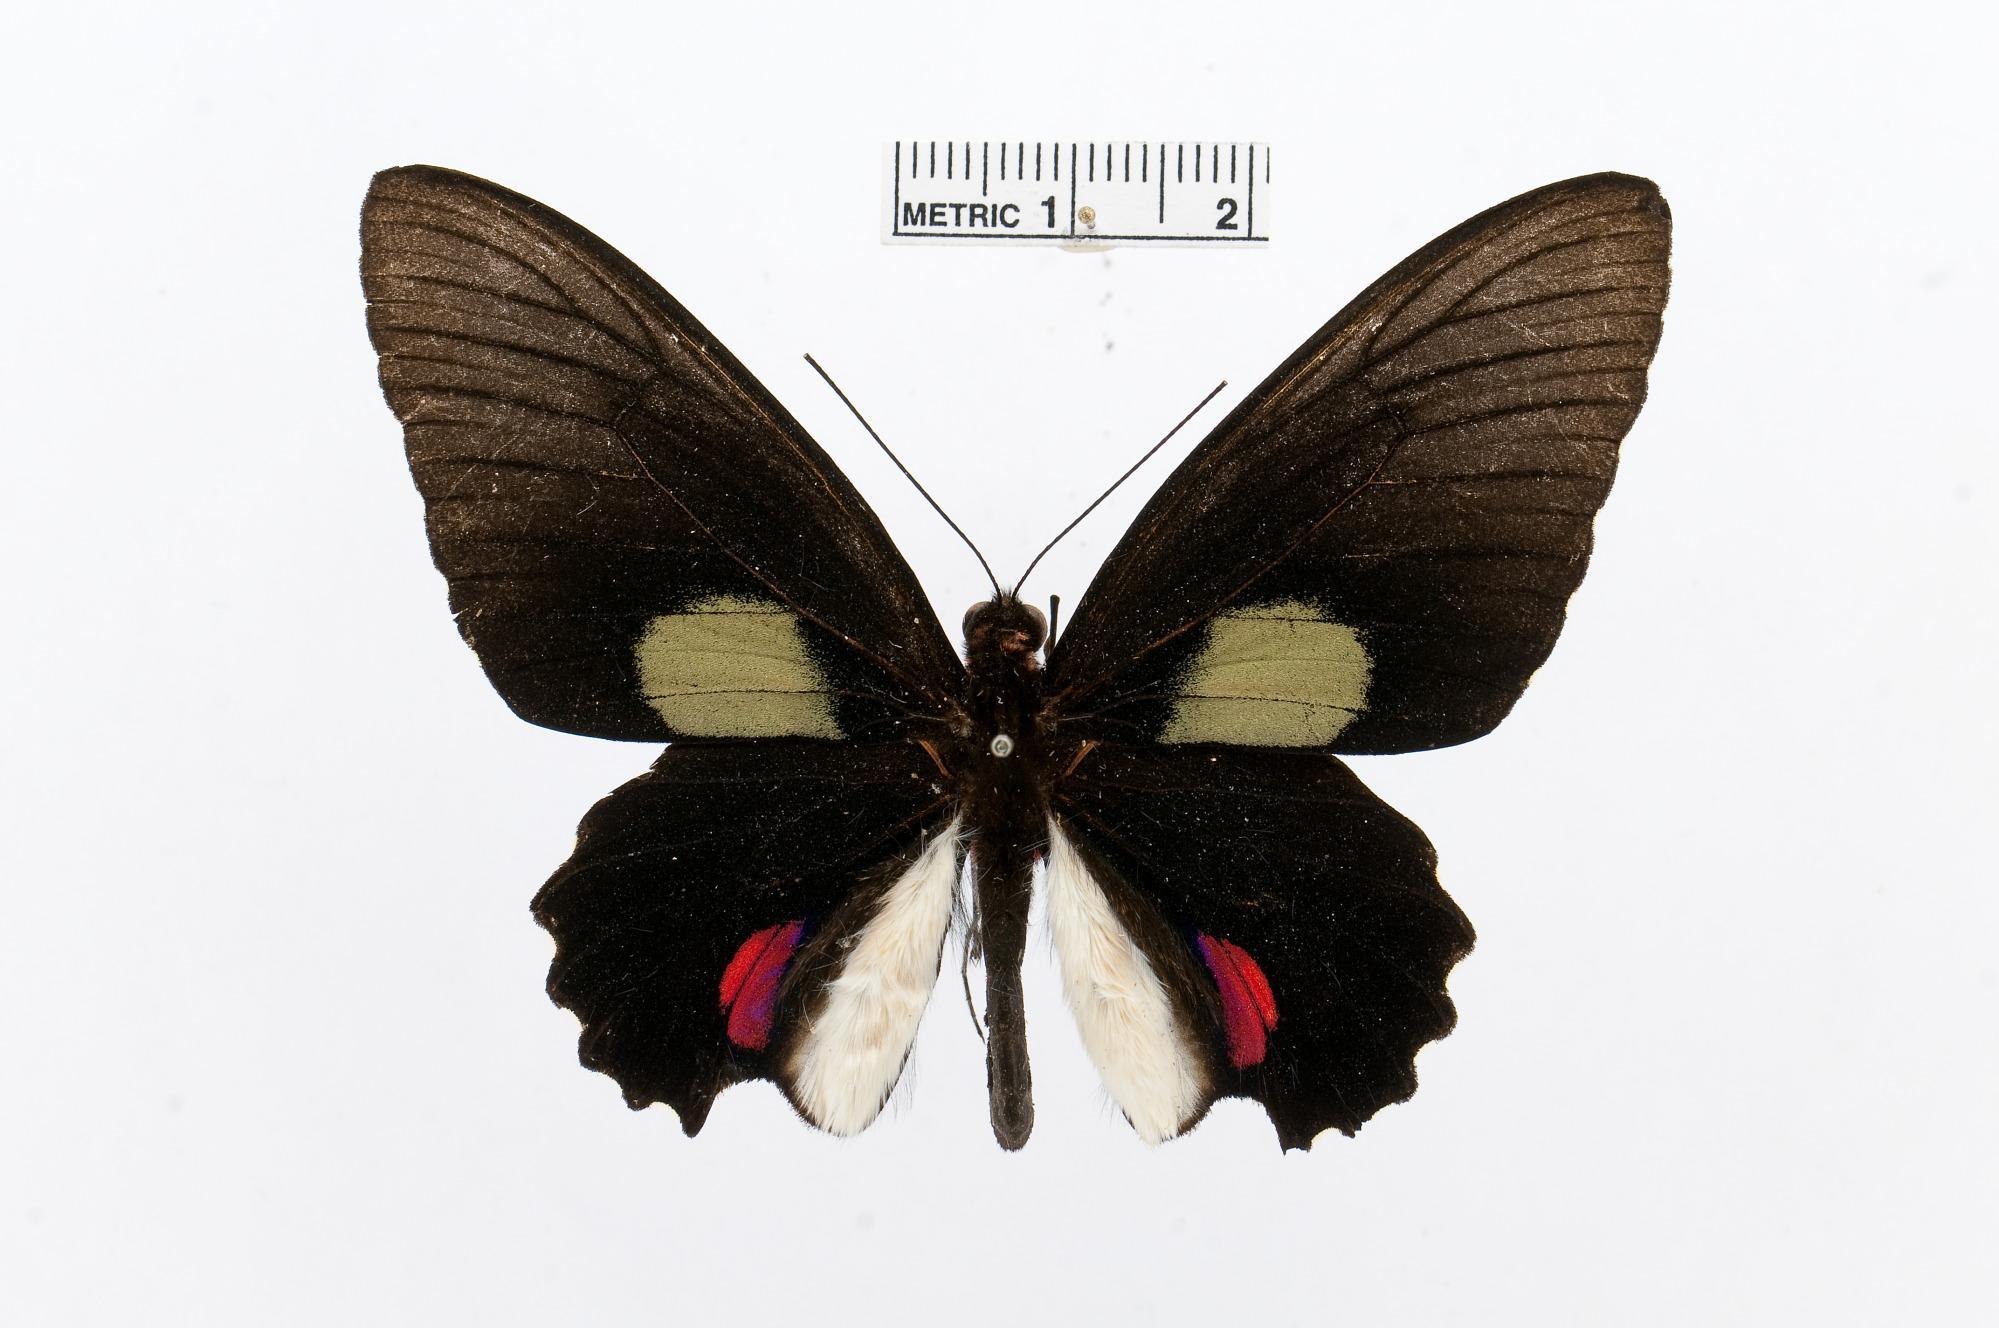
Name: Parides cutorina
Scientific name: Parides cutorina
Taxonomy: Animalia, Arthropoda, Insecta, Lepidoptera, Papilionidae, Papilioninae